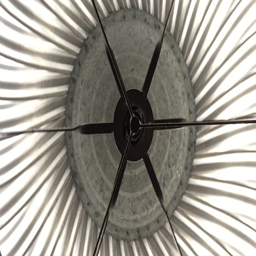
metal ventilation on the roof of fan